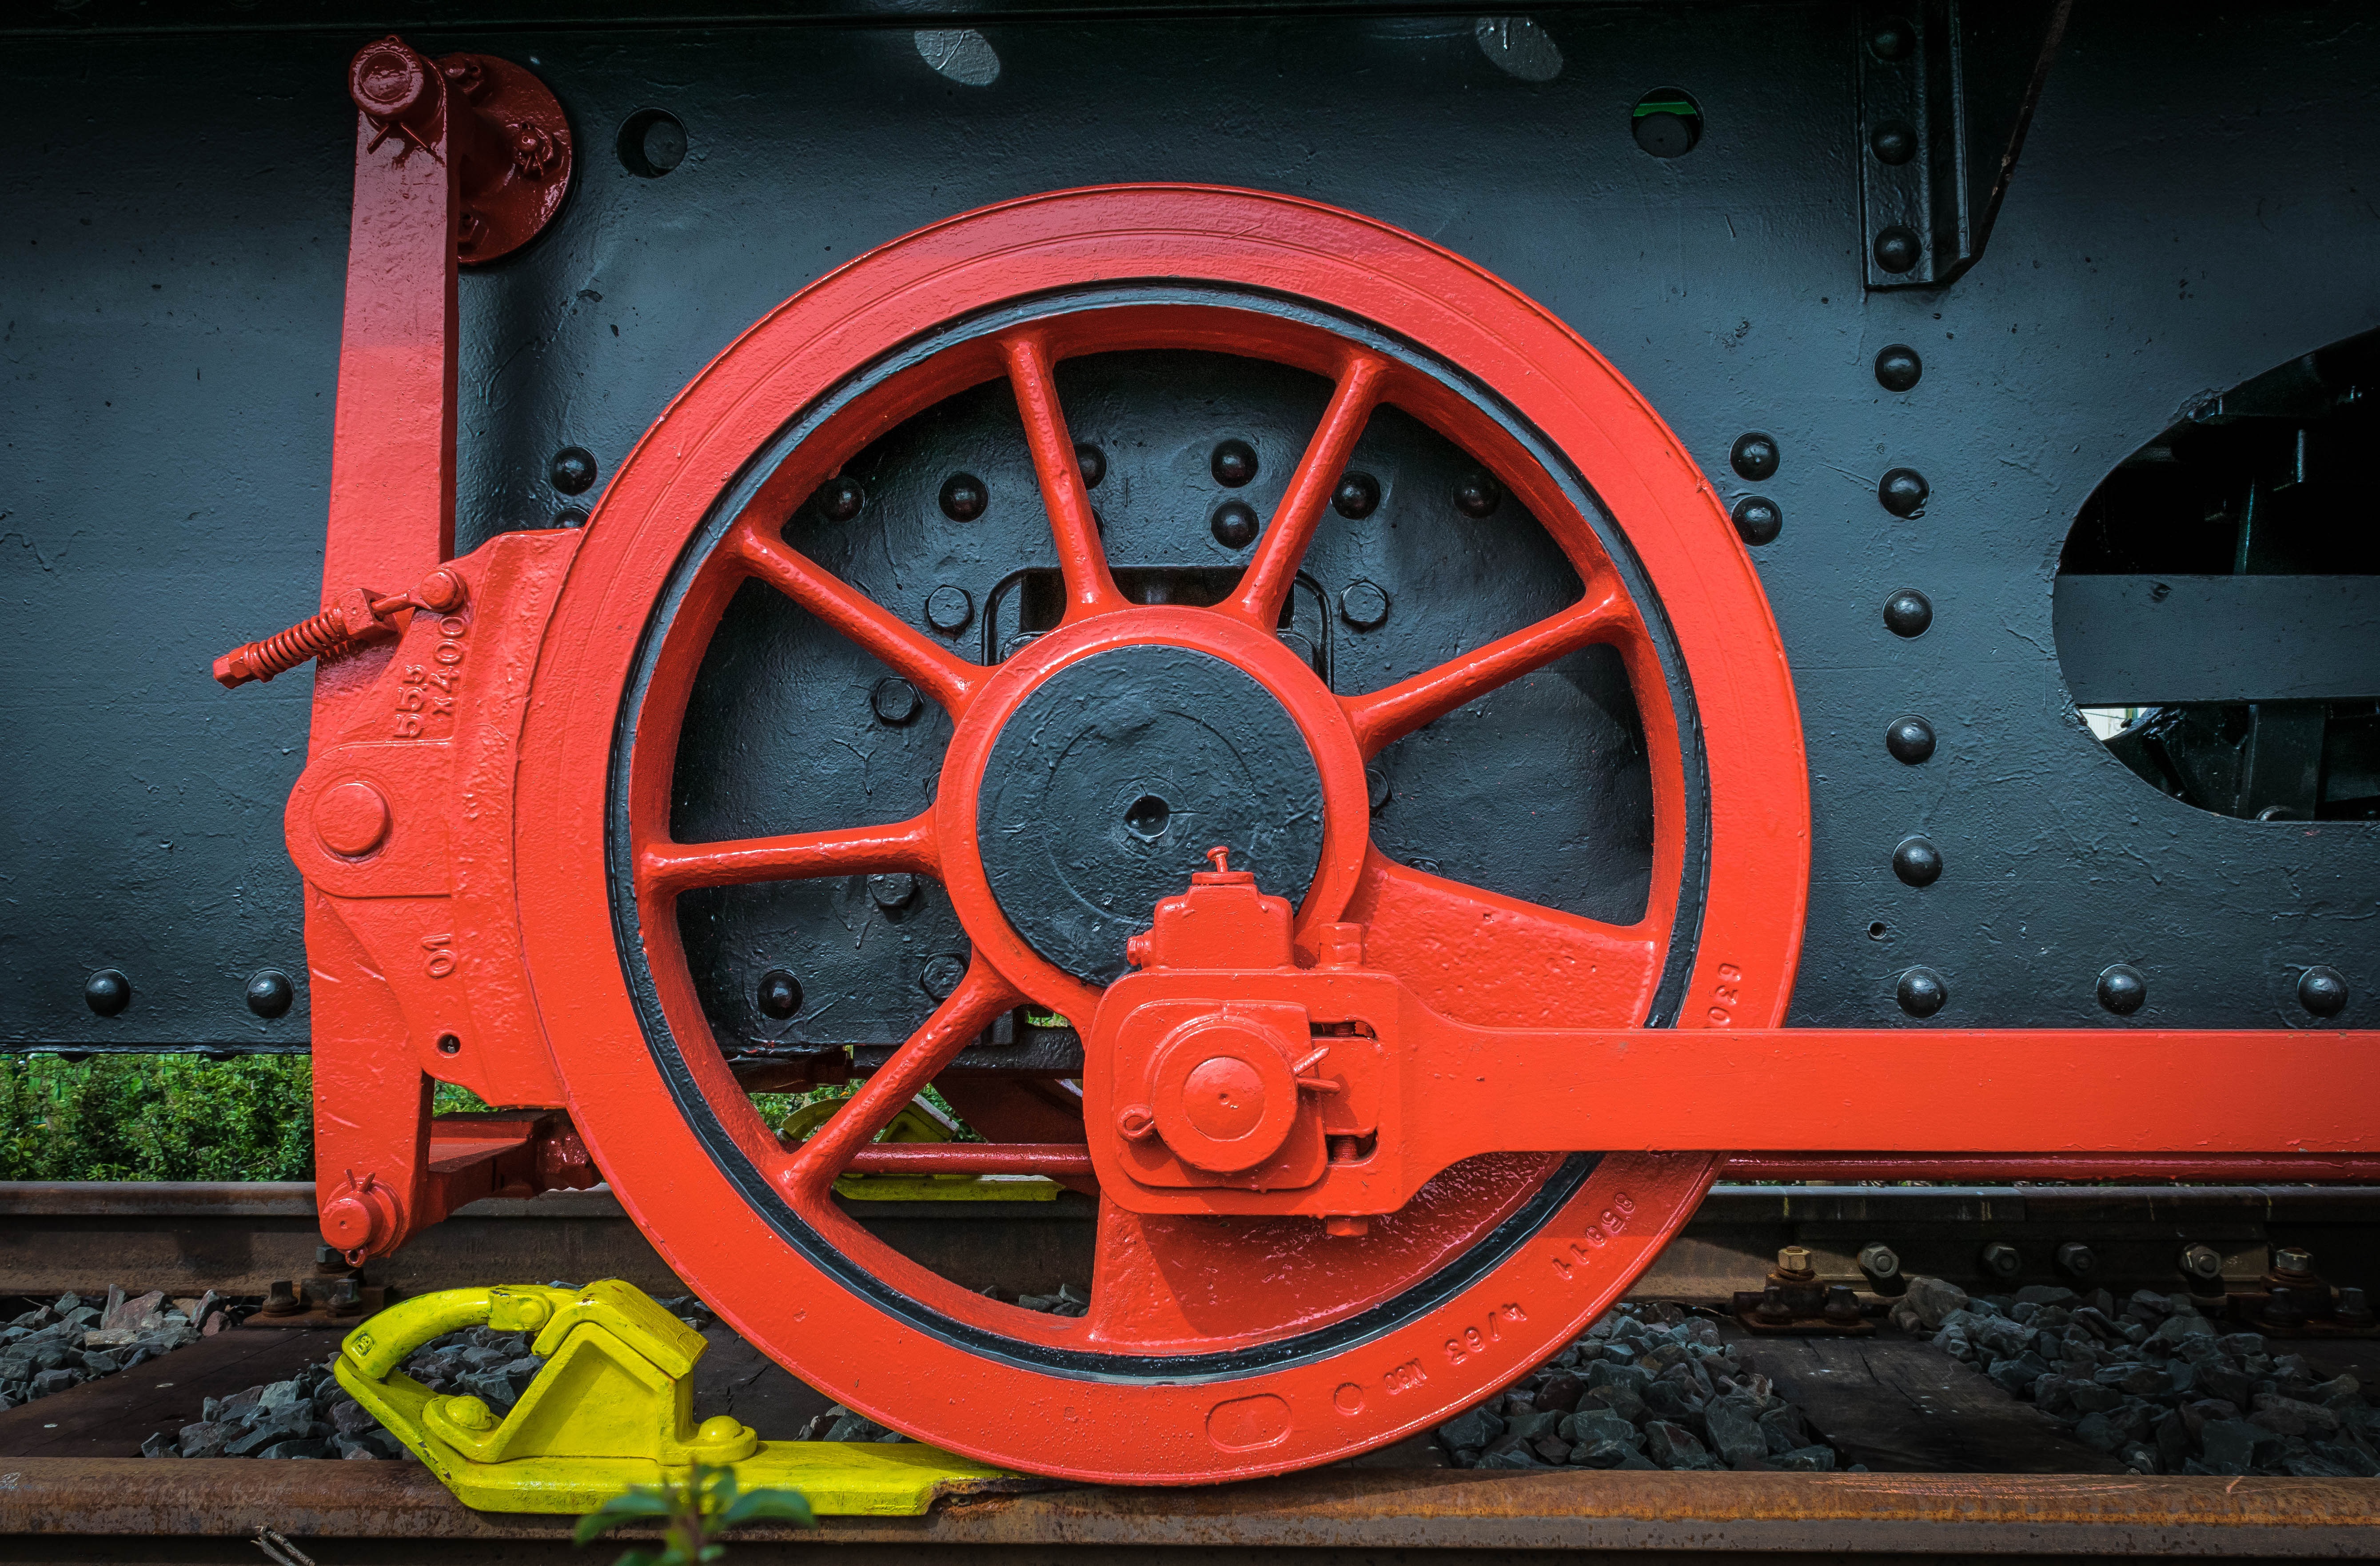
railway, wheel, transport, red, vehicle, drive, locomotive, engine, rim, roll, loco, steam engine, historically, seemed, steam locomotive, about, spoke wheel, brake shoe, aircraft engine